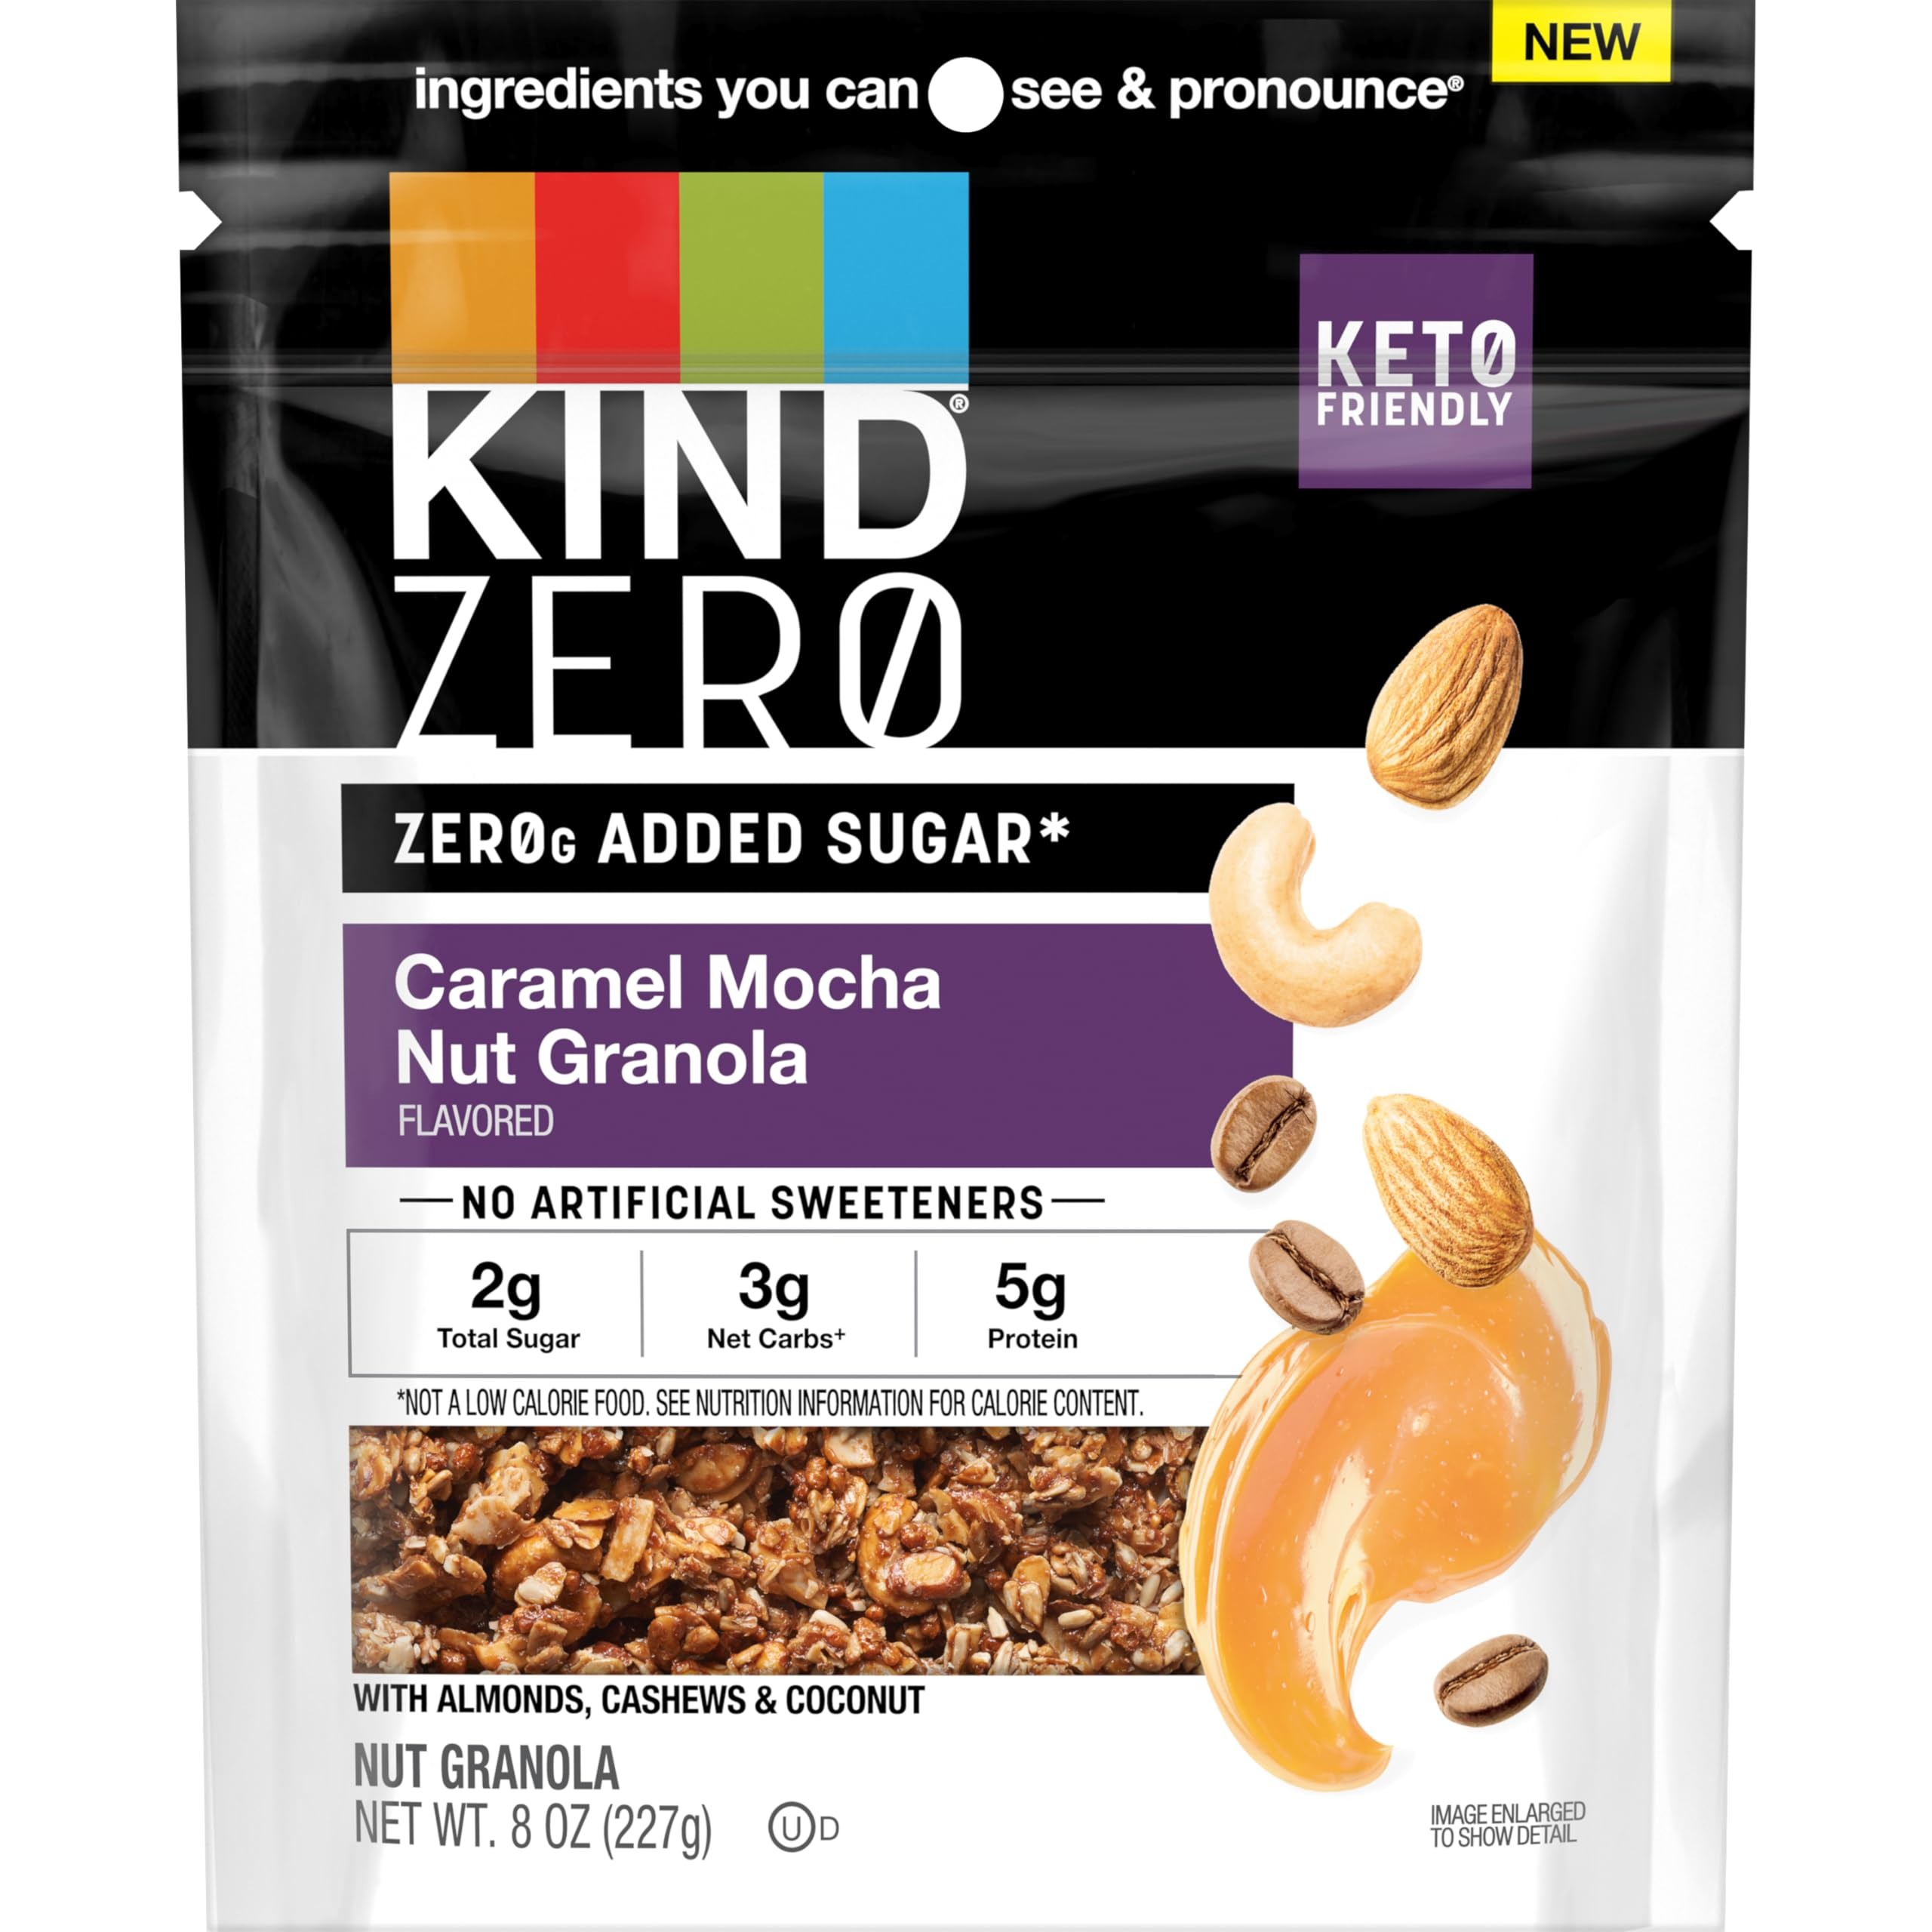
Item Name: KIND Zero Added Sugar Granola, Caramel Mocha Flavored Nut Granola, Wholesome snacks, Gluten Free 1 Count
Bullet Point: Includes 1 pouch of KIND Zero Added Sugar Granola, Caramel Mocha Nut
Value: 1.0
Unit: Count

Price: 7.625